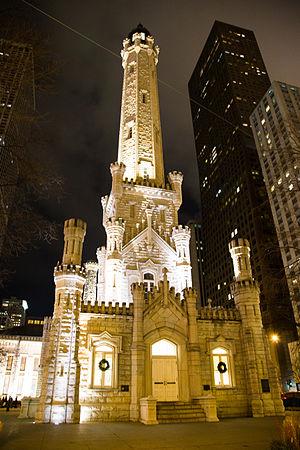
L'université Loyola de Chicago est un établissement d'enseignement supérieur privé, situé au 6525 N. Sheridan Rd. dans le quartier de Rogers Park à Chicago aux États-Unis. Fondé comme collège secondaire jésuite en 1870 l'institution est devenue université en 1909. Elle est dirigée par les jésuites et est placée sous la protection de saint Ignace de Loyola.
La Chicago Water Tower est un château d'eau en forme de tour de style néogothique situé dans le centre de la ville de Chicago, aux États-Unis. La Water Tower fait partie du quartier historique de Old Chicago Water Tower District, juste en face de la Pumping Station, dans le secteur de Near North Side. La Water Tower a été inscrite sur le Registre national des lieux historiques en 1975.